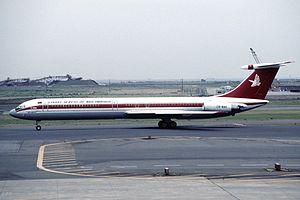
LAM - Mozambique Airlines, S.A. est la principale compagnie aérienne du Mozambique. Créée en 1980, LAM succède à la DETA, une compagnie aérienne coloniale portugaise créée en 1936.